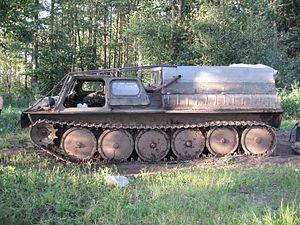
La chenillette est un genre de véhicule de combat chenillé légèrement armé et blindé ressemblant à un petit char, aux dimensions avoisinant celles d'une voiture. Elle est principalement conçue pour des missions de soutien d'infanterie léger ou de reconnaissance. Chez les spécialistes, cette appellation peut également désigner de manière générale les petits chars.